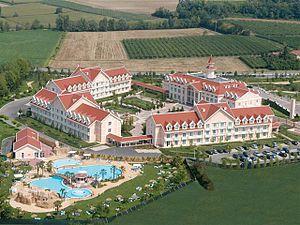
Earth Explorer
Gardaland est un parc à thèmes italien, situé à Castelnuovo del Garda en Vénétie. Il est adjacent au lac de Garde, duquel il tire son nom.